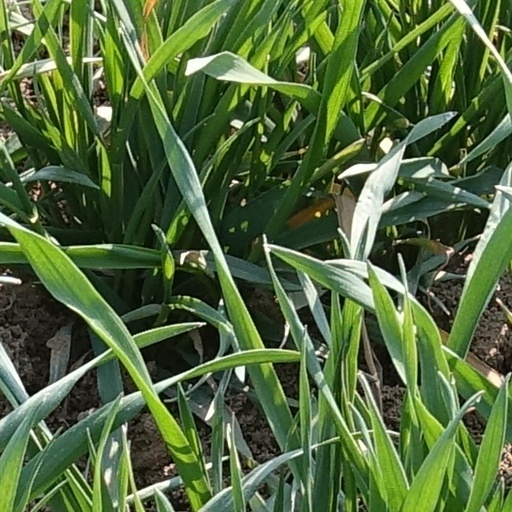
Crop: wheat